OpenCV

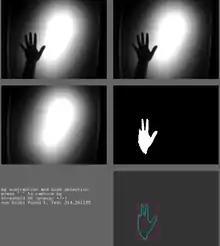
openFrameworks running the OpenCV add-on example

To support some of the above areas, OpenCV includes a statistical machine learning library that contains: